Rajnish Kumar (peace activist)

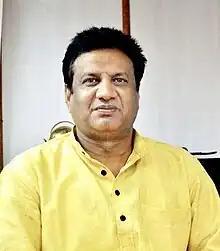
Kumar (2015)

Rajnish Kumar (Devanagari: रजनीश कुमार) is President, All India Prohibition council.